Bombing of Livorno in World War II

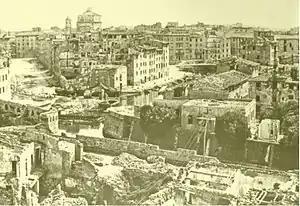
Damage caused by the air raids in the Venezia Nuova district

The first raid on Livorno by the USAAF took place on 28 May 1943, when a hundred Boeing B-17 Flying Fortress bombers of the 12th Air Force took off from bases in North Africa and attacked the harbour, the oil refinery and the marshalling yard. The objectives were hit (the maritime station was destroyed), but a large part of the bombs (roughly 180 tons) fell on the city, causing widespread damage, especially in the city centre and the Venezia Nuova district; 170 buildings were destroyed, including the cathedral, the Synagogue, the market hall and the Verdi and Rossini theatres, 300 were badly damaged and 1,300 lightly damaged, with the death of 249 civilians (other sources claim that the dead were about three hundred, with a thousand wounded). A bomb hit Villa Baciocchi, used as an orphanage for little girls, killing forty little girls and nuns; dozens of people were killed when the improvised air raid shelters created in the cellars of the Livornese Rowing Association were hit and collapsed. Several ships were sunk in the harbour, including the torpedo boats and , the corvette "FR 52", the steamer "Tiziano" and the auxiliary cruiser "Caralis", which was loaded with ammunition and blew up, causing further damage to the harbour and to other ships. Some 20,000 people abandoned the city in the following days; the town of Rosignano, for instance, was swarmed with 8,000 refugees in one day, forcing local authorities to requisition the schools and every vacant building to house them.